Woolooga

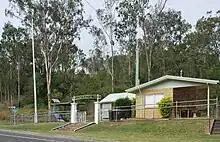
Woolooga Memorial Park, 2010

Around 1848, John Murray decided to become a pastoral squatter and chose to go to the frontier region of Wide Bay-Burnett in the north of the colony of New South Wales to obtain land. Murray occupied the Walooga run about 40 kilometers west of Gympie. To the south was Widgee Widgee taken up by the Tooth brothers, to the south-west Kilkivan occupied by J D MacTaggart, and to the north-west was Henry Cox Corfield's Gigoomgan run. Even though it appears that Murray lived on Walooga up to 1852, he had never met the conditions to hold the rights to the property and in late 1850 it was declared a vacant run. Murray went on to serve with the Australian native police, a paramilitary force, for nearly twenty years.